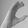
ASL letter: C